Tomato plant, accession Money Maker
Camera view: bottom (45 deg); turntable rotation: 30 degrees
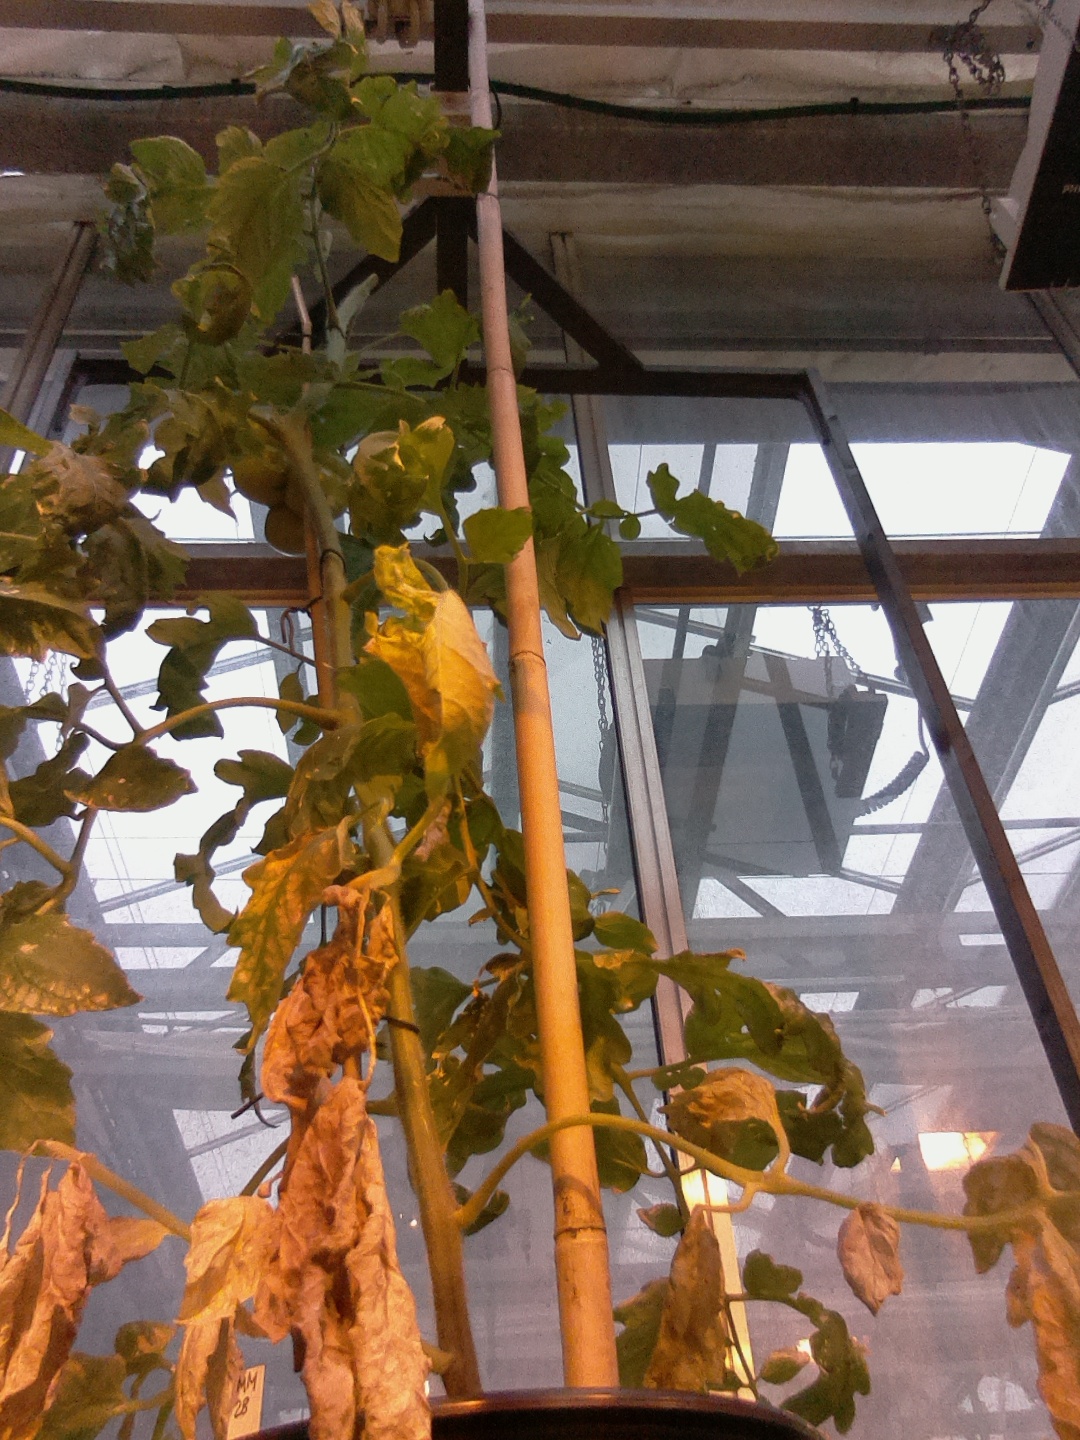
BBCH growth stage 76: 60%-70% of final fruit size